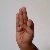
The image shows a hand gesture representing the letter 'F' in Indian Sign Language.